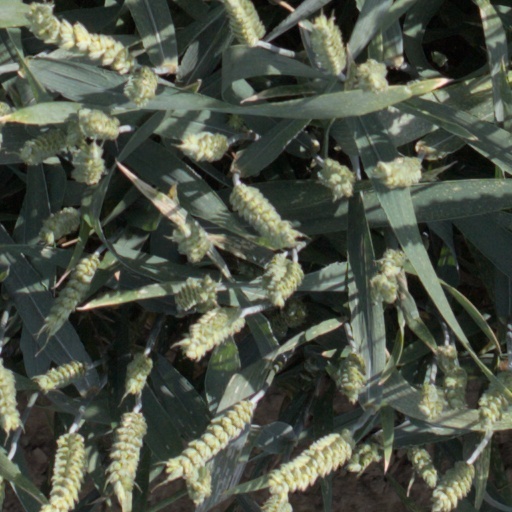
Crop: wheat